Fort McIntosh (Pennsylvania)

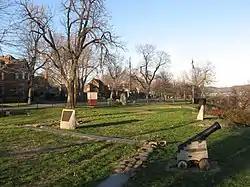
Site of Fort McIntosh

Fort McIntosh was an early American log frontier fort situated near the confluence of the Ohio River and the Beaver River in what is now Beaver, Pennsylvania. It was the first American fort north of the Ohio River at the time of its erection.